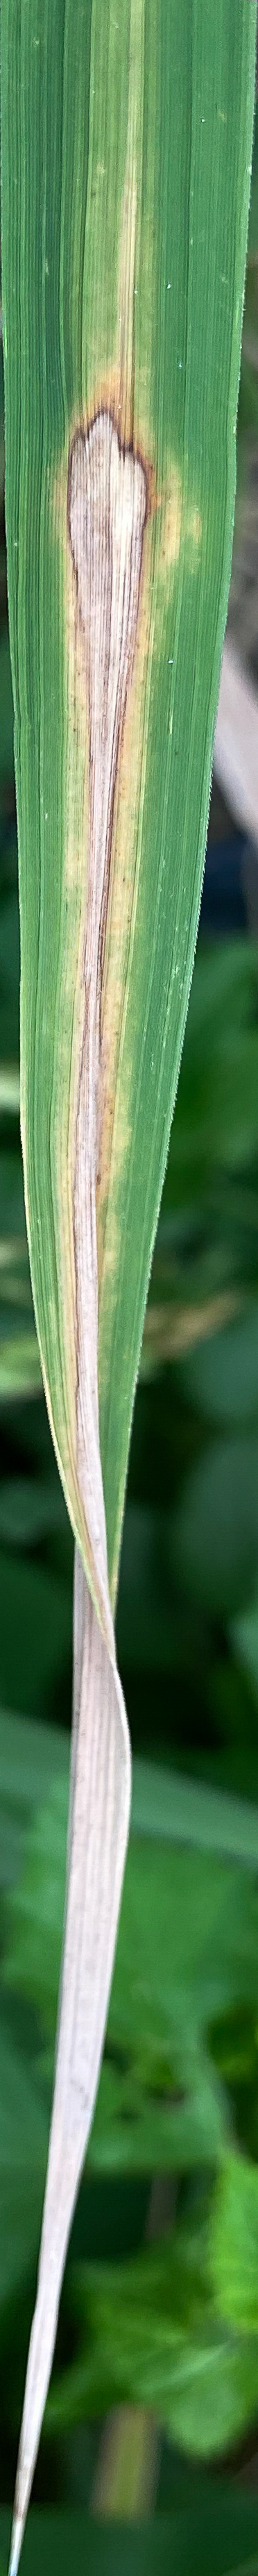
Nhãn: K